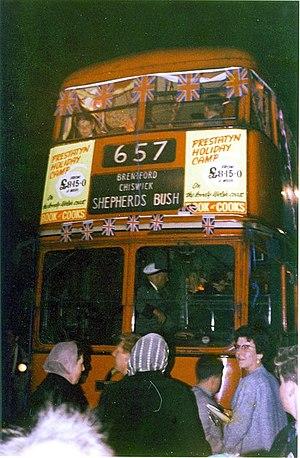
Le réseau de trolleybus de Londres était un réseau de trolleybus faisant partie du réseau de transports en commun de l'agglomération de Londres. Le réseau de trolleybus est mis en service en 1931 et fonctionne jusqu'en 1962. Pendant une grande partie de son existence, le système de Londres était le plus grand du monde. Il a culminé à 68 lignes, avec une flotte maximale de 1 811 trolleybus.